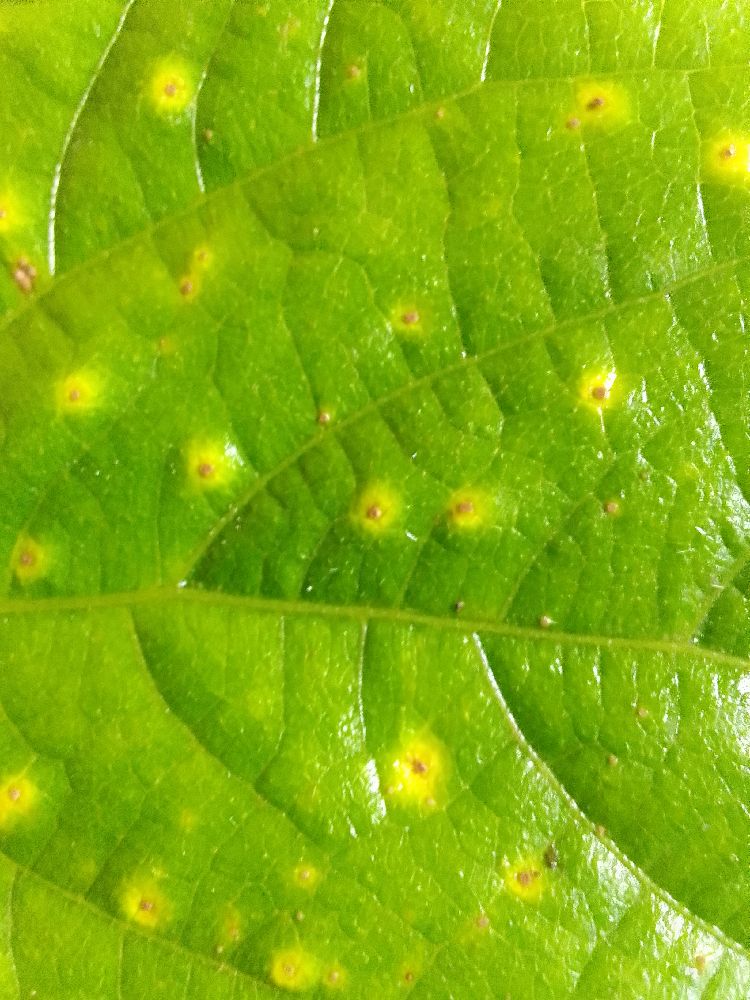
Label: rust